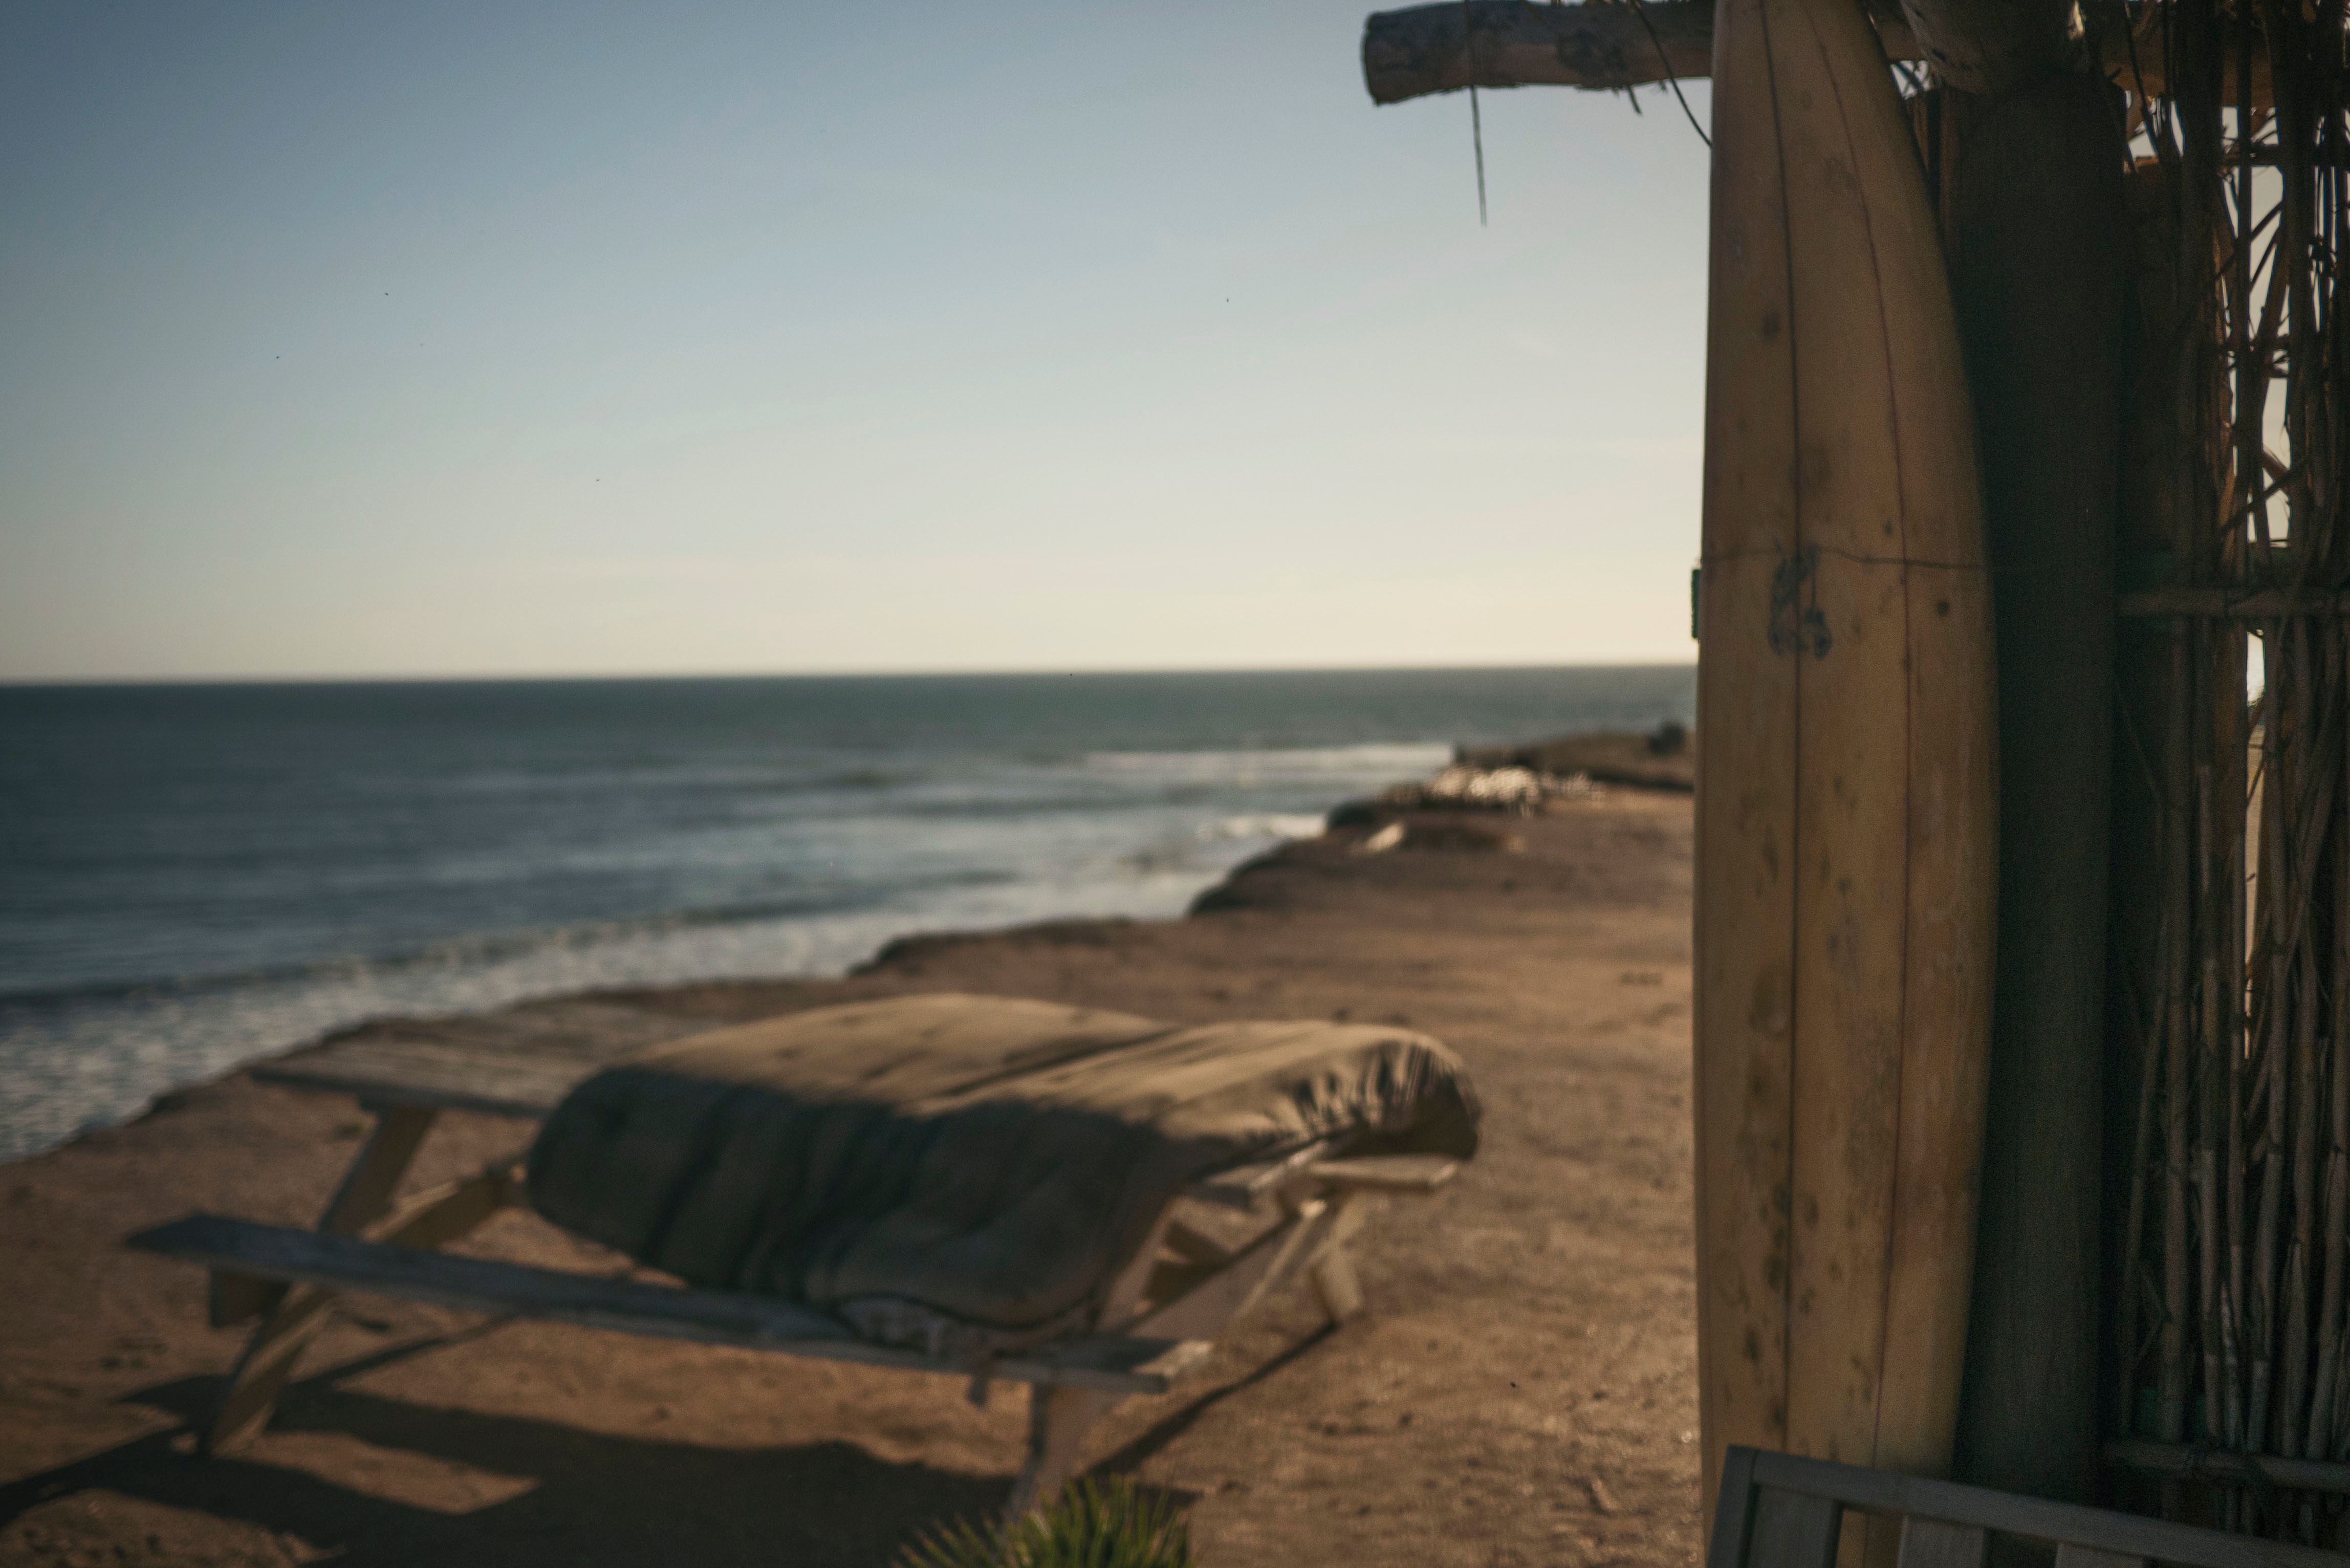
beach, sea, coast, ocean